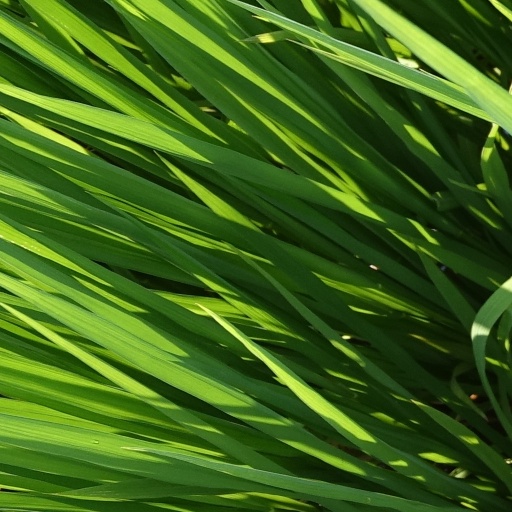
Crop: rice